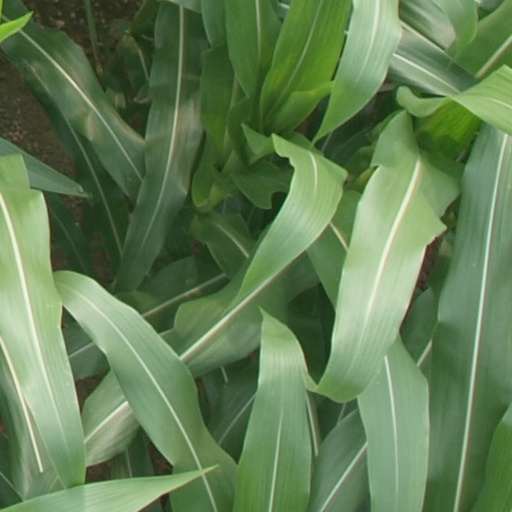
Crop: maize; corn